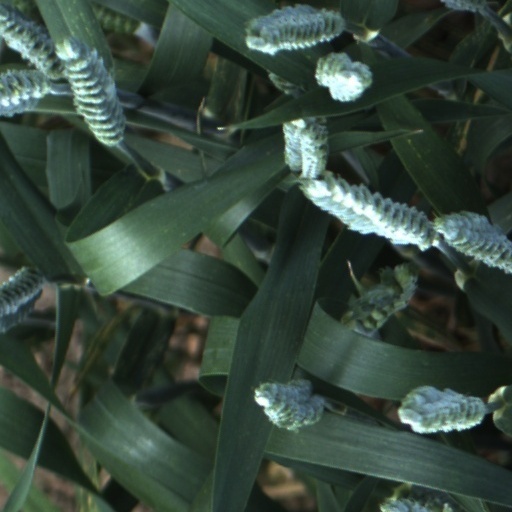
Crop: wheat